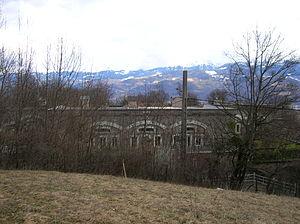
Fort Bourcet, Corenc, Isère, Rhone-Alpes, France.
Le fort du Bourcet est une fortification faisant partie de la place forte de Grenoble, situé au sud-est de la commune de Corenc, se situant à 471 mètres d'altitude. Il est l'un des sept forts constituant la ceinture fortifiée de Grenoble.
Corenc est une commune française située dans le département de l'Isère en région Auvergne-Rhône-Alpes à proximité de Grenoble.